Scotty Beckett

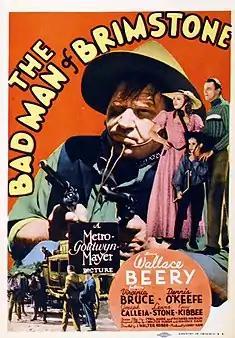
Beckett on the poster for "The Bad Man of Brimstone" (1937)

After his "Our Gang" tenure ended, Beckett won increasingly prominent roles in major Hollywood films, usually playing the star's son or the hero as a boy. Among his major credits are "Dante's Inferno" with Spencer Tracy, "Anthony Adverse" with Fredric March, "The Charge of the Light Brigade" with Errol Flynn, "Conquest" with Greta Garbo, "Marie Antoinette" with Norma Shearer; "Ali Baba and the Forty Thieves", in which he played Jon Hall's character as a child, and "Kings Row", in which he played Robert Cummings's character as a child. In 1940, he played Tim in "My Favorite Wife", starring Cary Grant and Irene Dunne. He appeared as one of the unborn children in Shirley Temple's "The Blue Bird" (1940). He also had a central role in the wartime film "The Boy from Stalingrad" (1943).